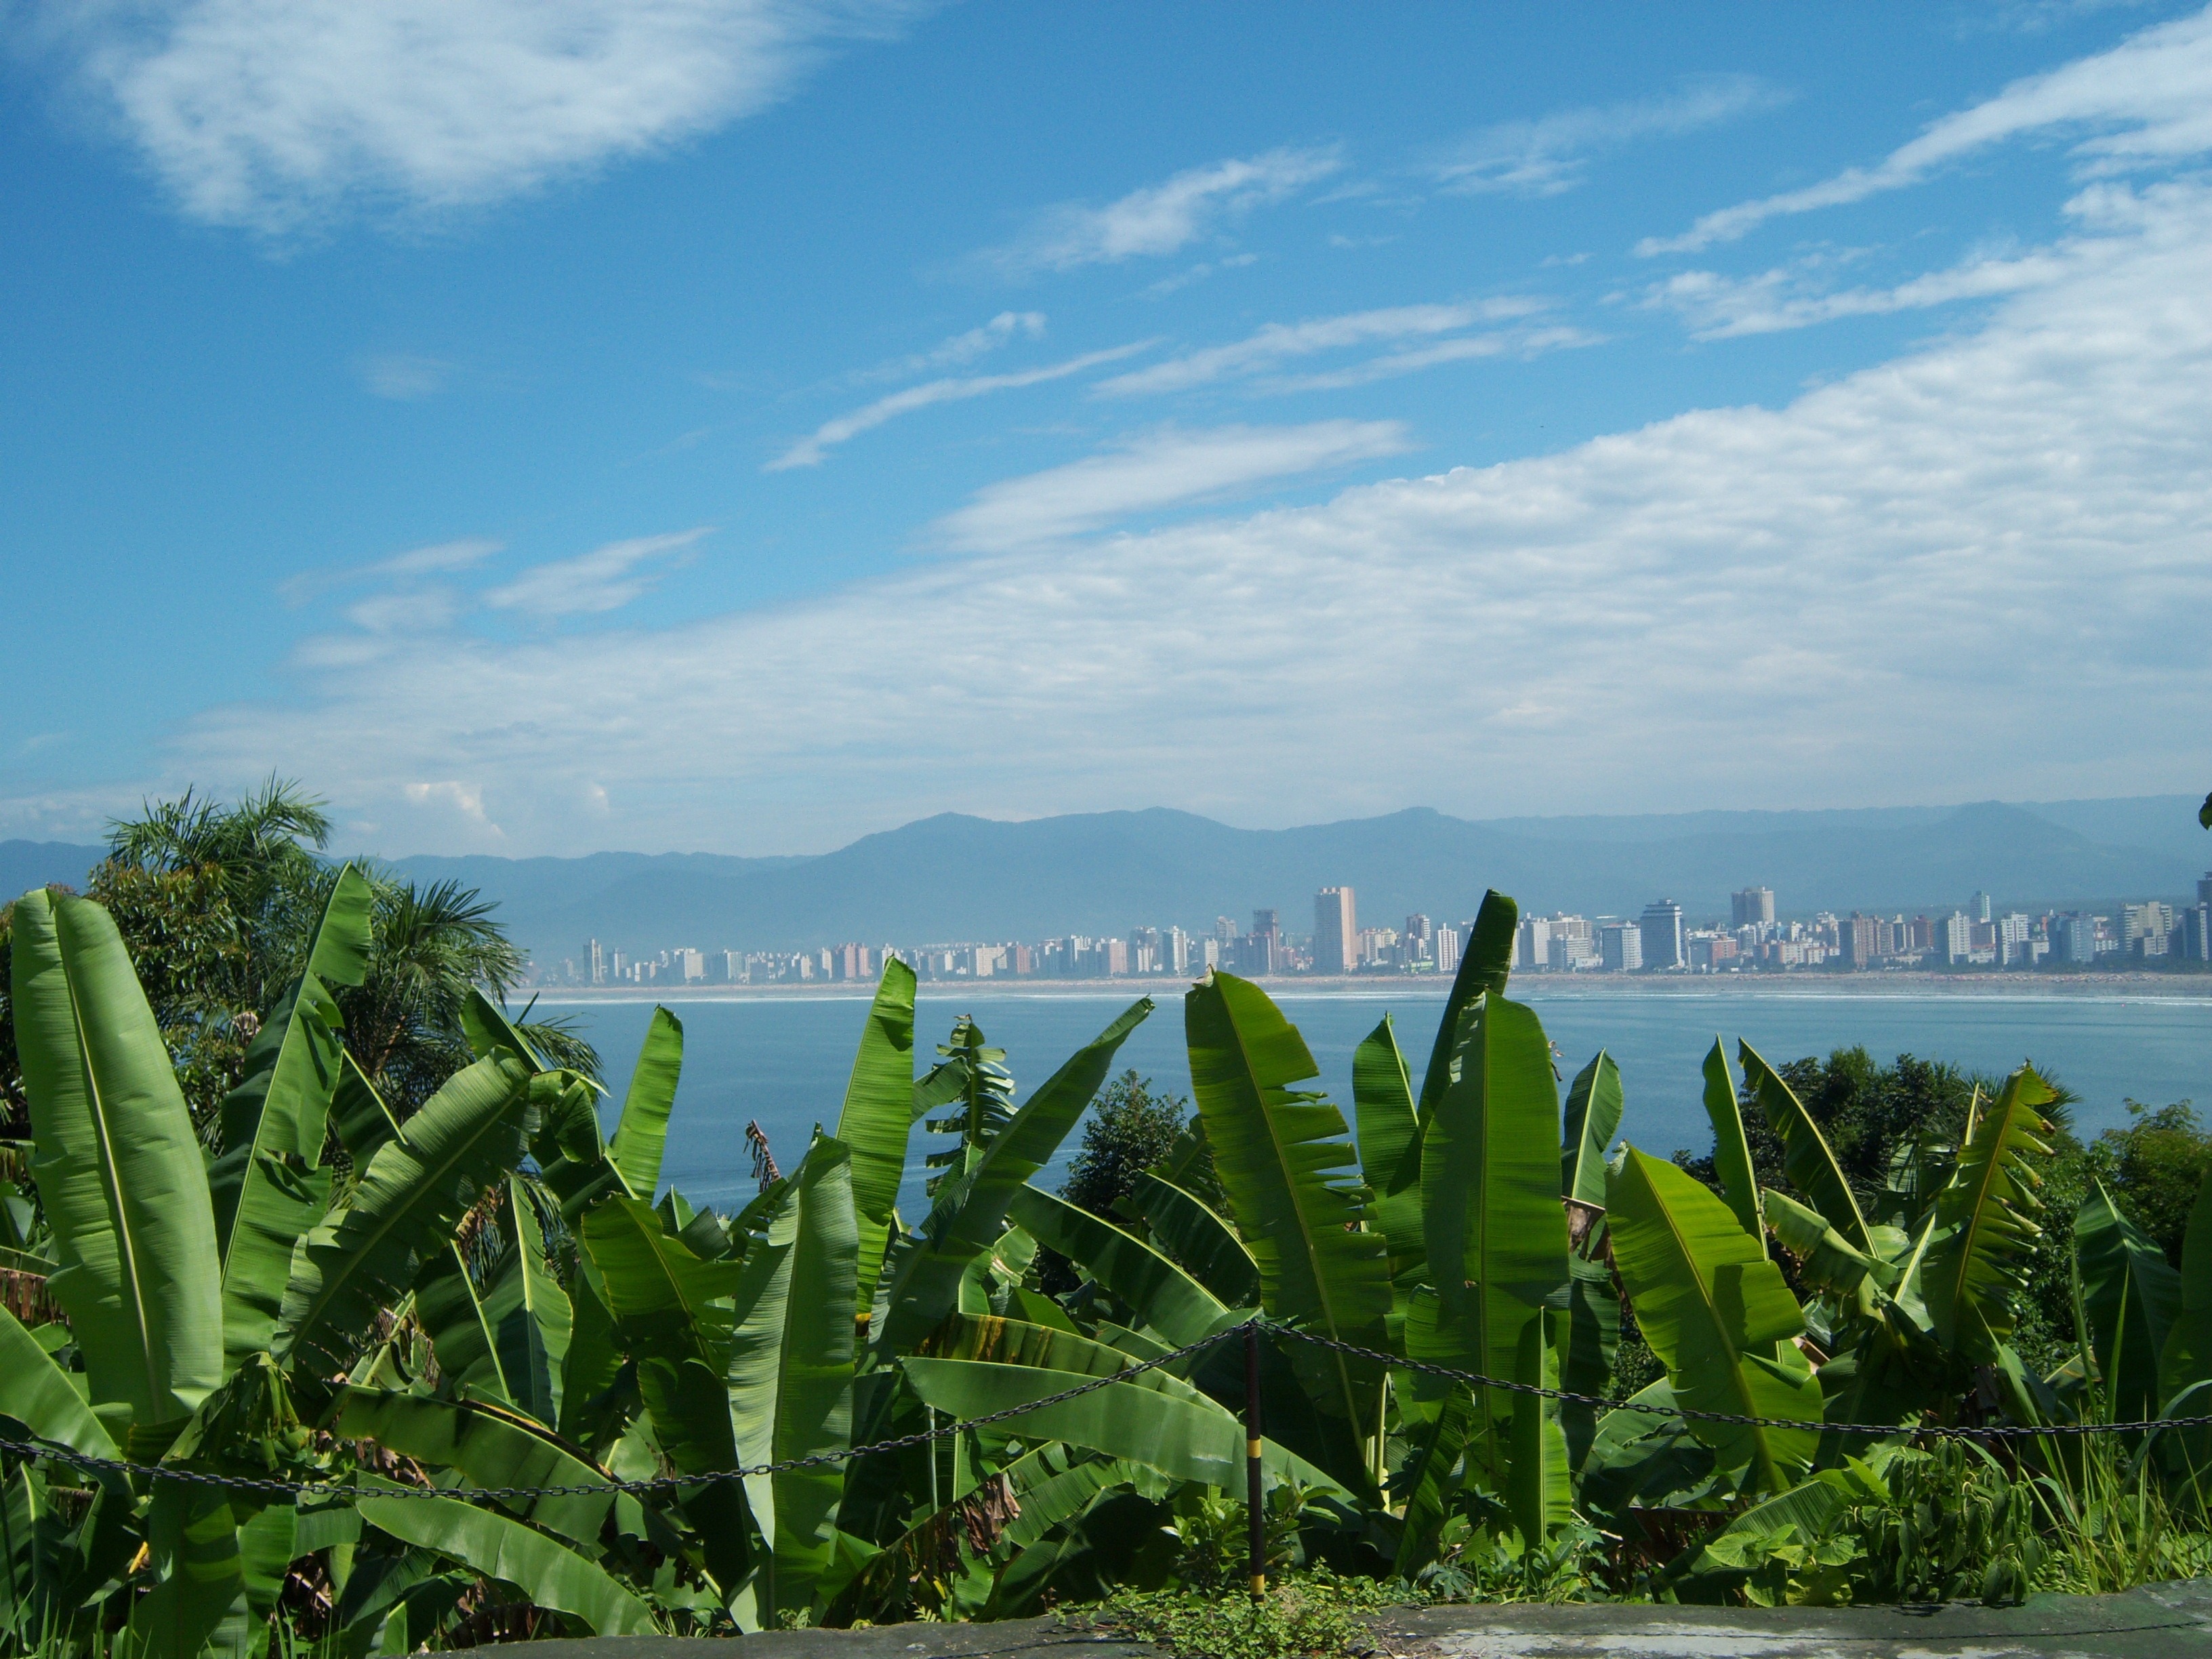
beach, landscape, sea, coast, ocean, plant, sky, field, shore, flower, bay, blue sky, vegetation, banana leaf, mar, vista, tropics, banana tree, atlantic forest, arecales, praia grande